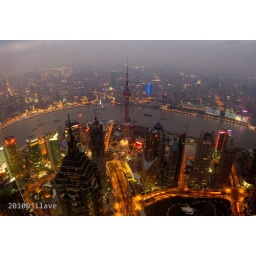
A view of Shanghai from the 100th floor of the third tallest building in the world, The Shanghai World Financial Center